Answer in natural language. Considering the relative positions, is black modern dresser with metallic handles (marked C) above or below HousePlant (marked A)? Choose between the following options: below or above
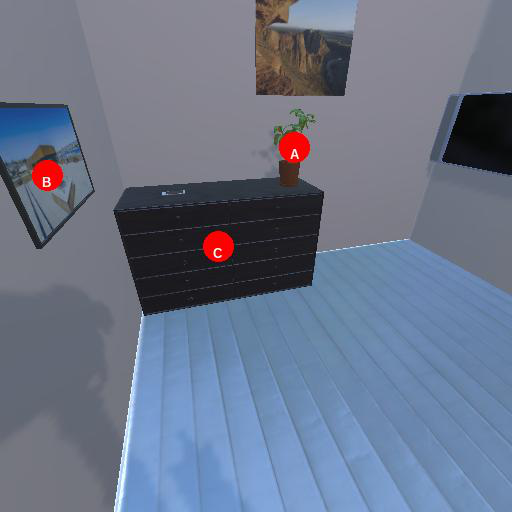
<answer>below</answer>